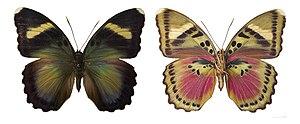
♀ - Deux vues du même spécimen Localité: Sébobokélé, République Centrafricaine
Les Limenitidinae forment une sous-famille de lépidoptères, qui se subdivise en cinq tribus.
Euphaedra xypete est une espèce de lépidoptères de la famille des Nymphalidae, de la sous-famille des Limenitidinae, du genre Euphaedra, du sous-genre Xypetana.
William Chapman Hewitson est un naturaliste britannique, né le 9 janvier 1806 à Newcastle upon Tyne et mort le 28 mai 1878.